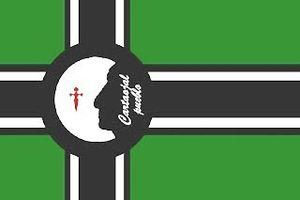
Cartaojal est une ville de la commune d'Antequera situé dans la communauté autonome d'Andalousie, dans la province de Malaga, en Espagne.
La « croix scandinave » est un motif se retrouvant sur les drapeaux de certains pays nordiques, bien qu'on puisse les trouver aussi sur des drapeaux d'autres pays ou régions du monde.